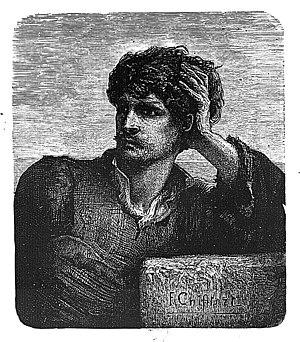
Gilliatt le malin — Illustration pour Les Travailleurs de la mer — Éditions E. Hugues 1883 (Paris )
Les Travailleurs de la mer est un roman de Victor Hugo écrit à Hauteville House durant l'exil du poète dans l'île anglo-normande de Guernesey et publié en 1866.